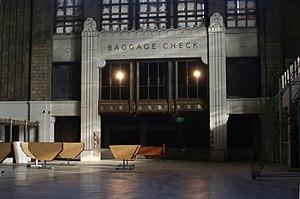
Le Buffalo Central Terminal est une gare ferroviaire, fermée, des États-Unis. Il est situé à Buffalo dans l'État de New York.